Adrian Quist

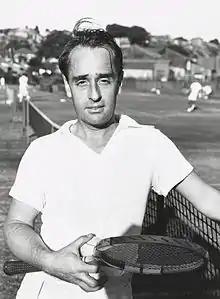

Adrian Karl Quist (23 January 191317 November 1991) was an Australian tennis player.